The Yes Album

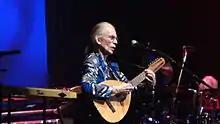
Steve Howe playing a laúd on "Your Move"

"I've Seen All Good People" is a suite of two tunes. Anderson wanted the piece to start quietly and develop, leading into a large church organ sound, before moving into the funky second movement. The band had difficulty recording the initial "Your Move" section, which was resolved by making a tape loop of bass and drums, over which Howe overdubbed a Spanish laúd, miscrediting it as a "vachalia" on the album's credits. Gnidrolog's Colin Goldring played recorder on the track. The group also used a Dewtron bass pedal synthesiser on the track, which Anderson would then play in concert.